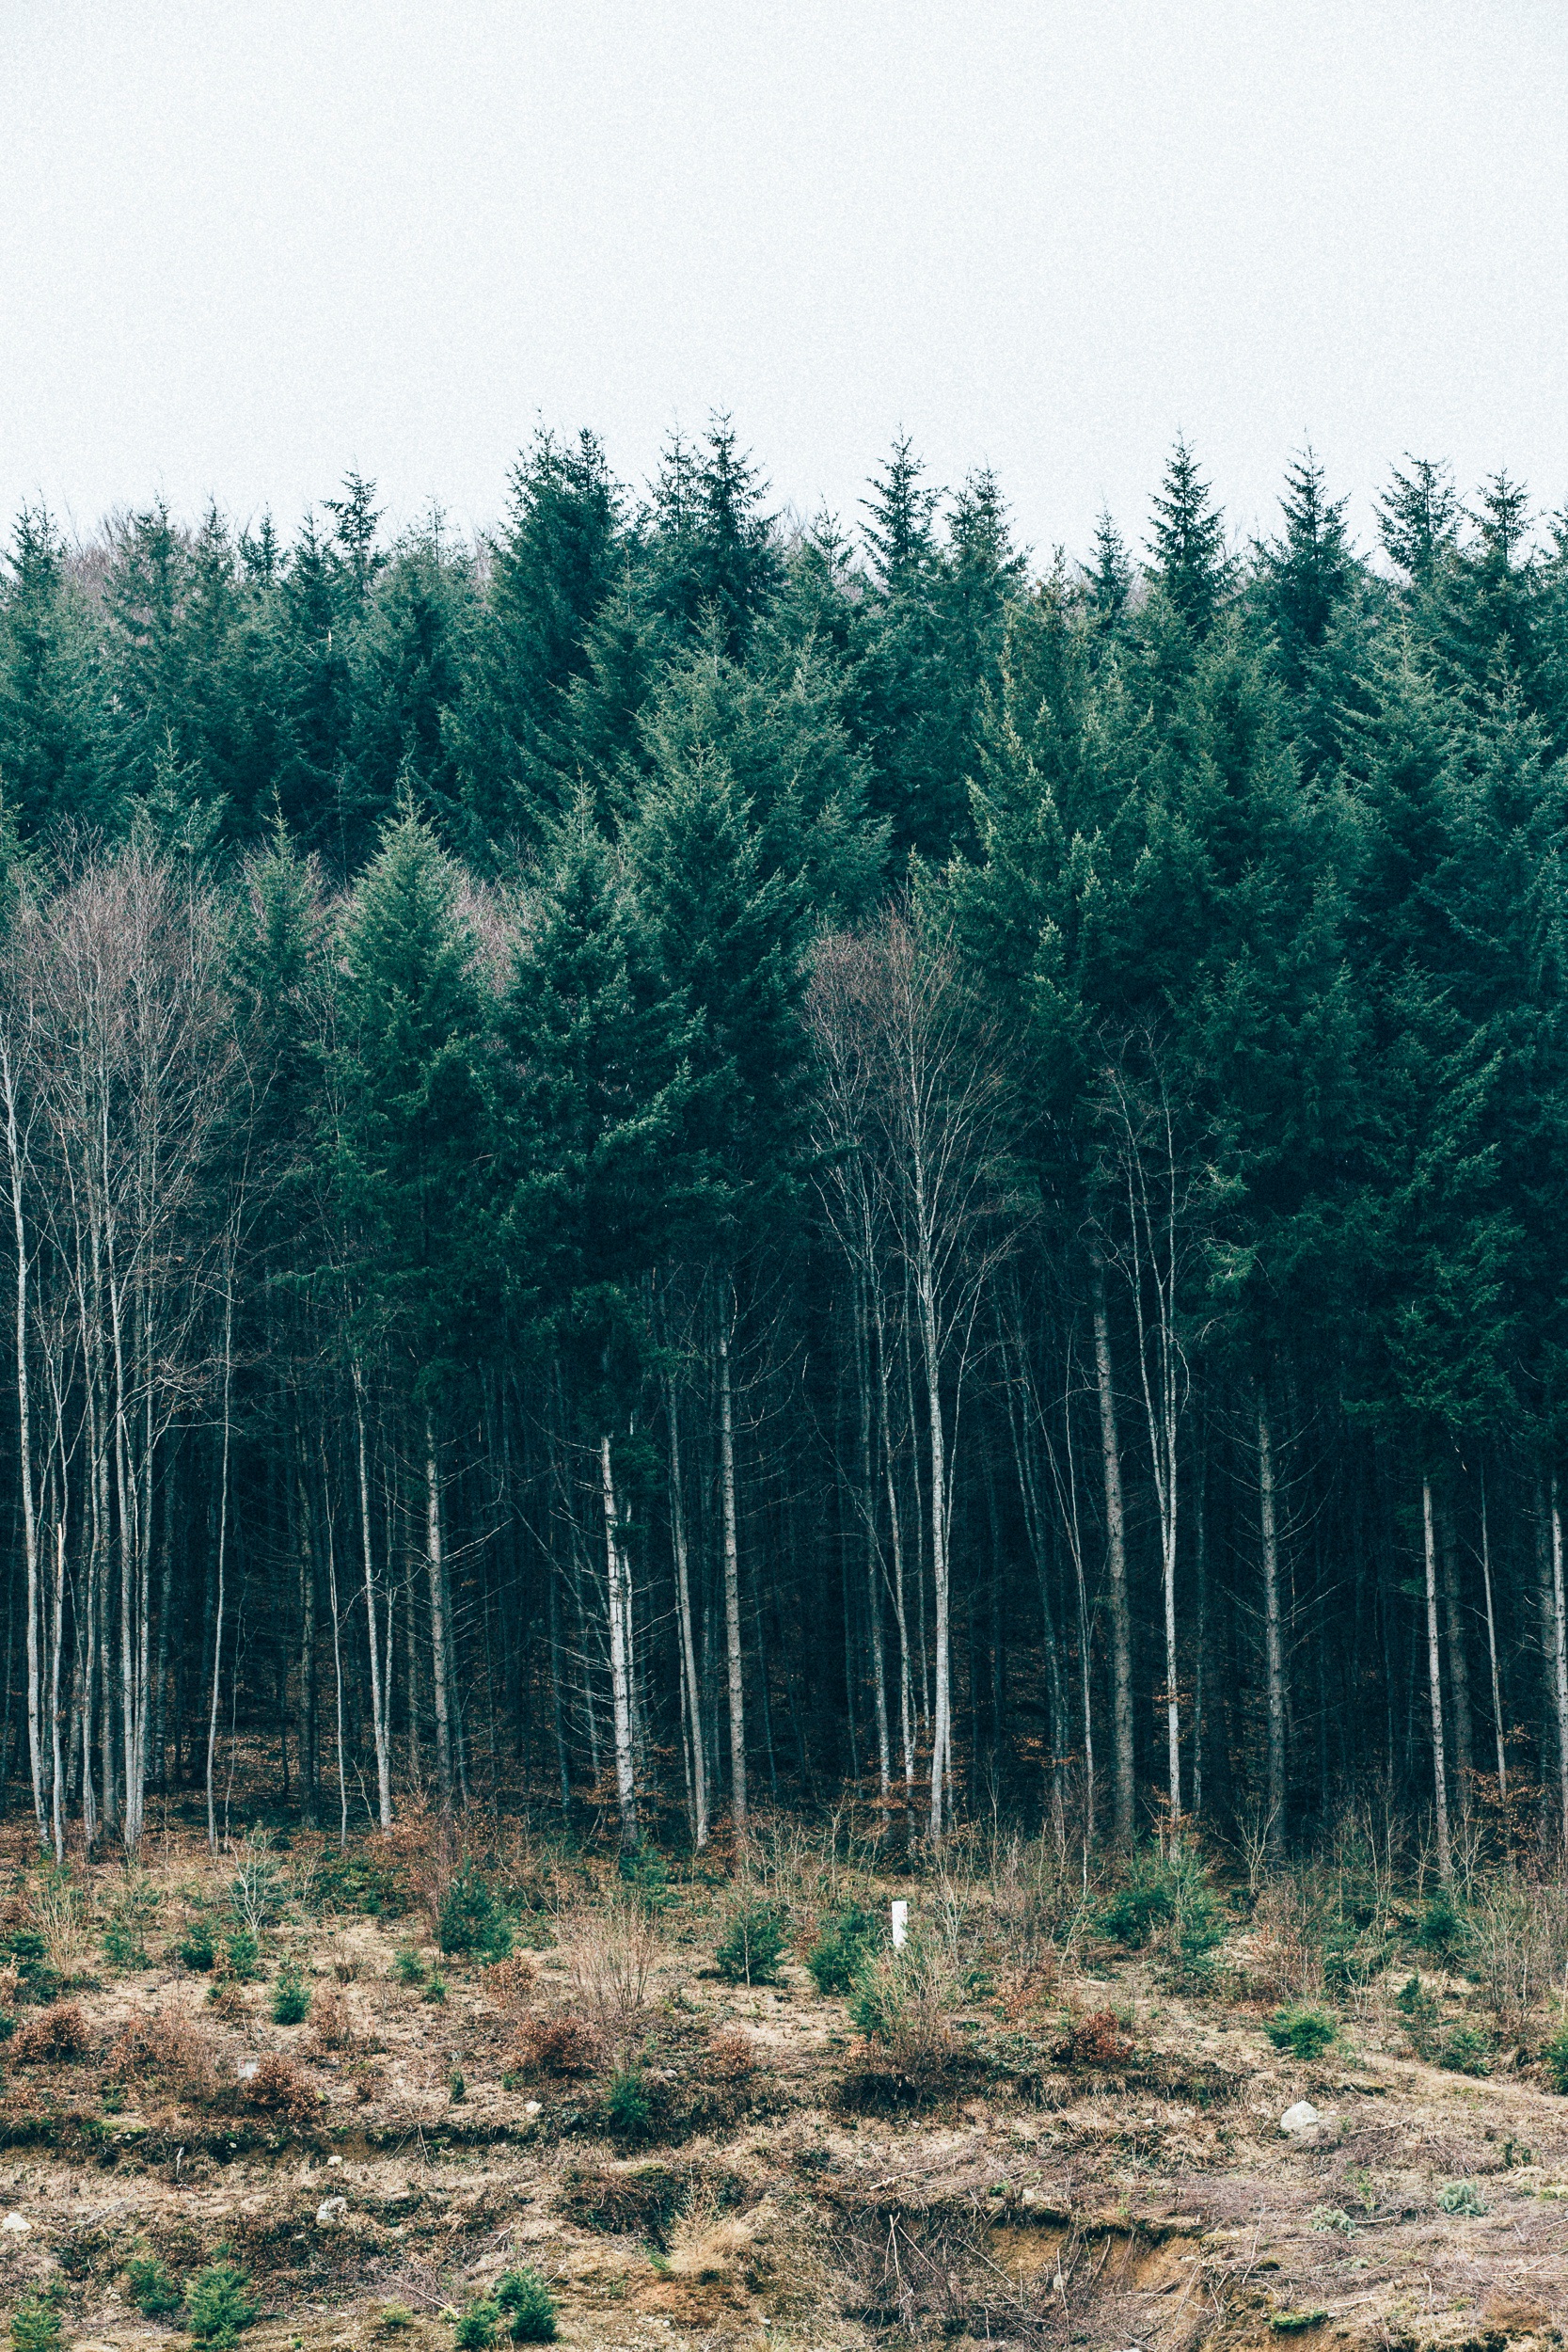
tree, nature, forest, grass, wilderness, plant, field, green, spruce, woodland, habitat, ecosystem, rural area, biome, natural environment, atmospheric phenomenon, grass family, woody plant, temperate coniferous forest, land plant